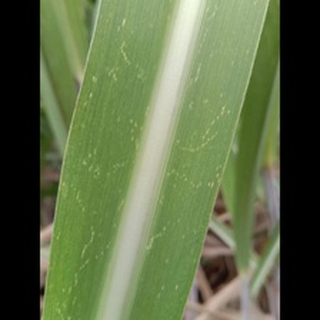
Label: sugarcane_mosaic